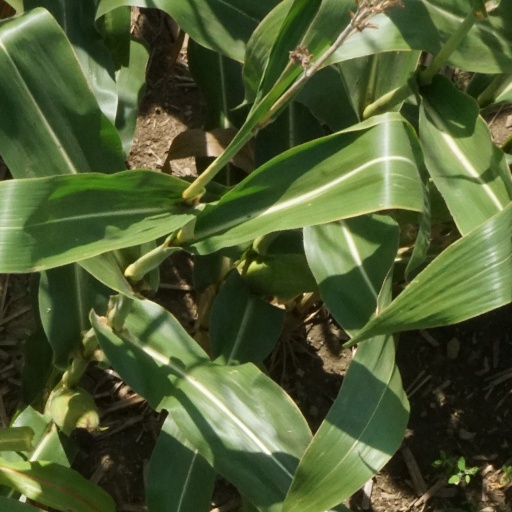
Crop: maize; corn